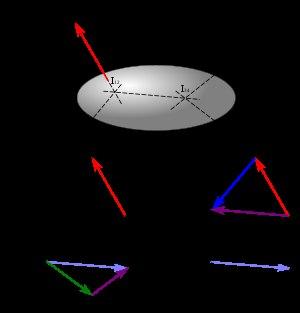
La méthode de Culmann est une méthode de statique graphique inventée par Karl Culmann et qui est utilisée dans le cas de problèmes à quatre forces dont les directions sont connues, une force étant complètement caractérisée. Il s'applique lorsque les forces ne sont pas toutes parallèles ; si les forces sont toutes parallèles, on utilise la méthode du dynamique et du funiculaire.